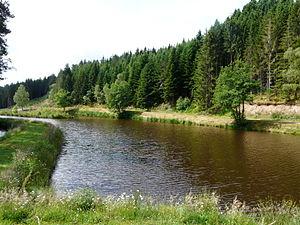
L'étang alimenté par le Dognon (bras occidental) en aval de la route départementale 159, Saint-Étienne-aux-Clos, Corrèze, France.
Le Dognon est un ruisseau français du département de la Corrèze, affluent en rive droite de la Dordogne.
Saint-Étienne-aux-Clos est une commune française située dans le département de la Corrèze, en région Nouvelle-Aquitaine.